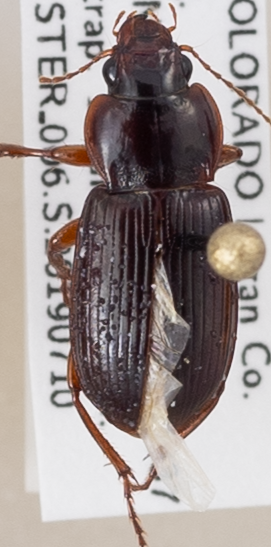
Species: Amara carinata
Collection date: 2019-07-10
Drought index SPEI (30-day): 1.13
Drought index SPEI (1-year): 1.13
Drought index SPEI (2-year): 0.71